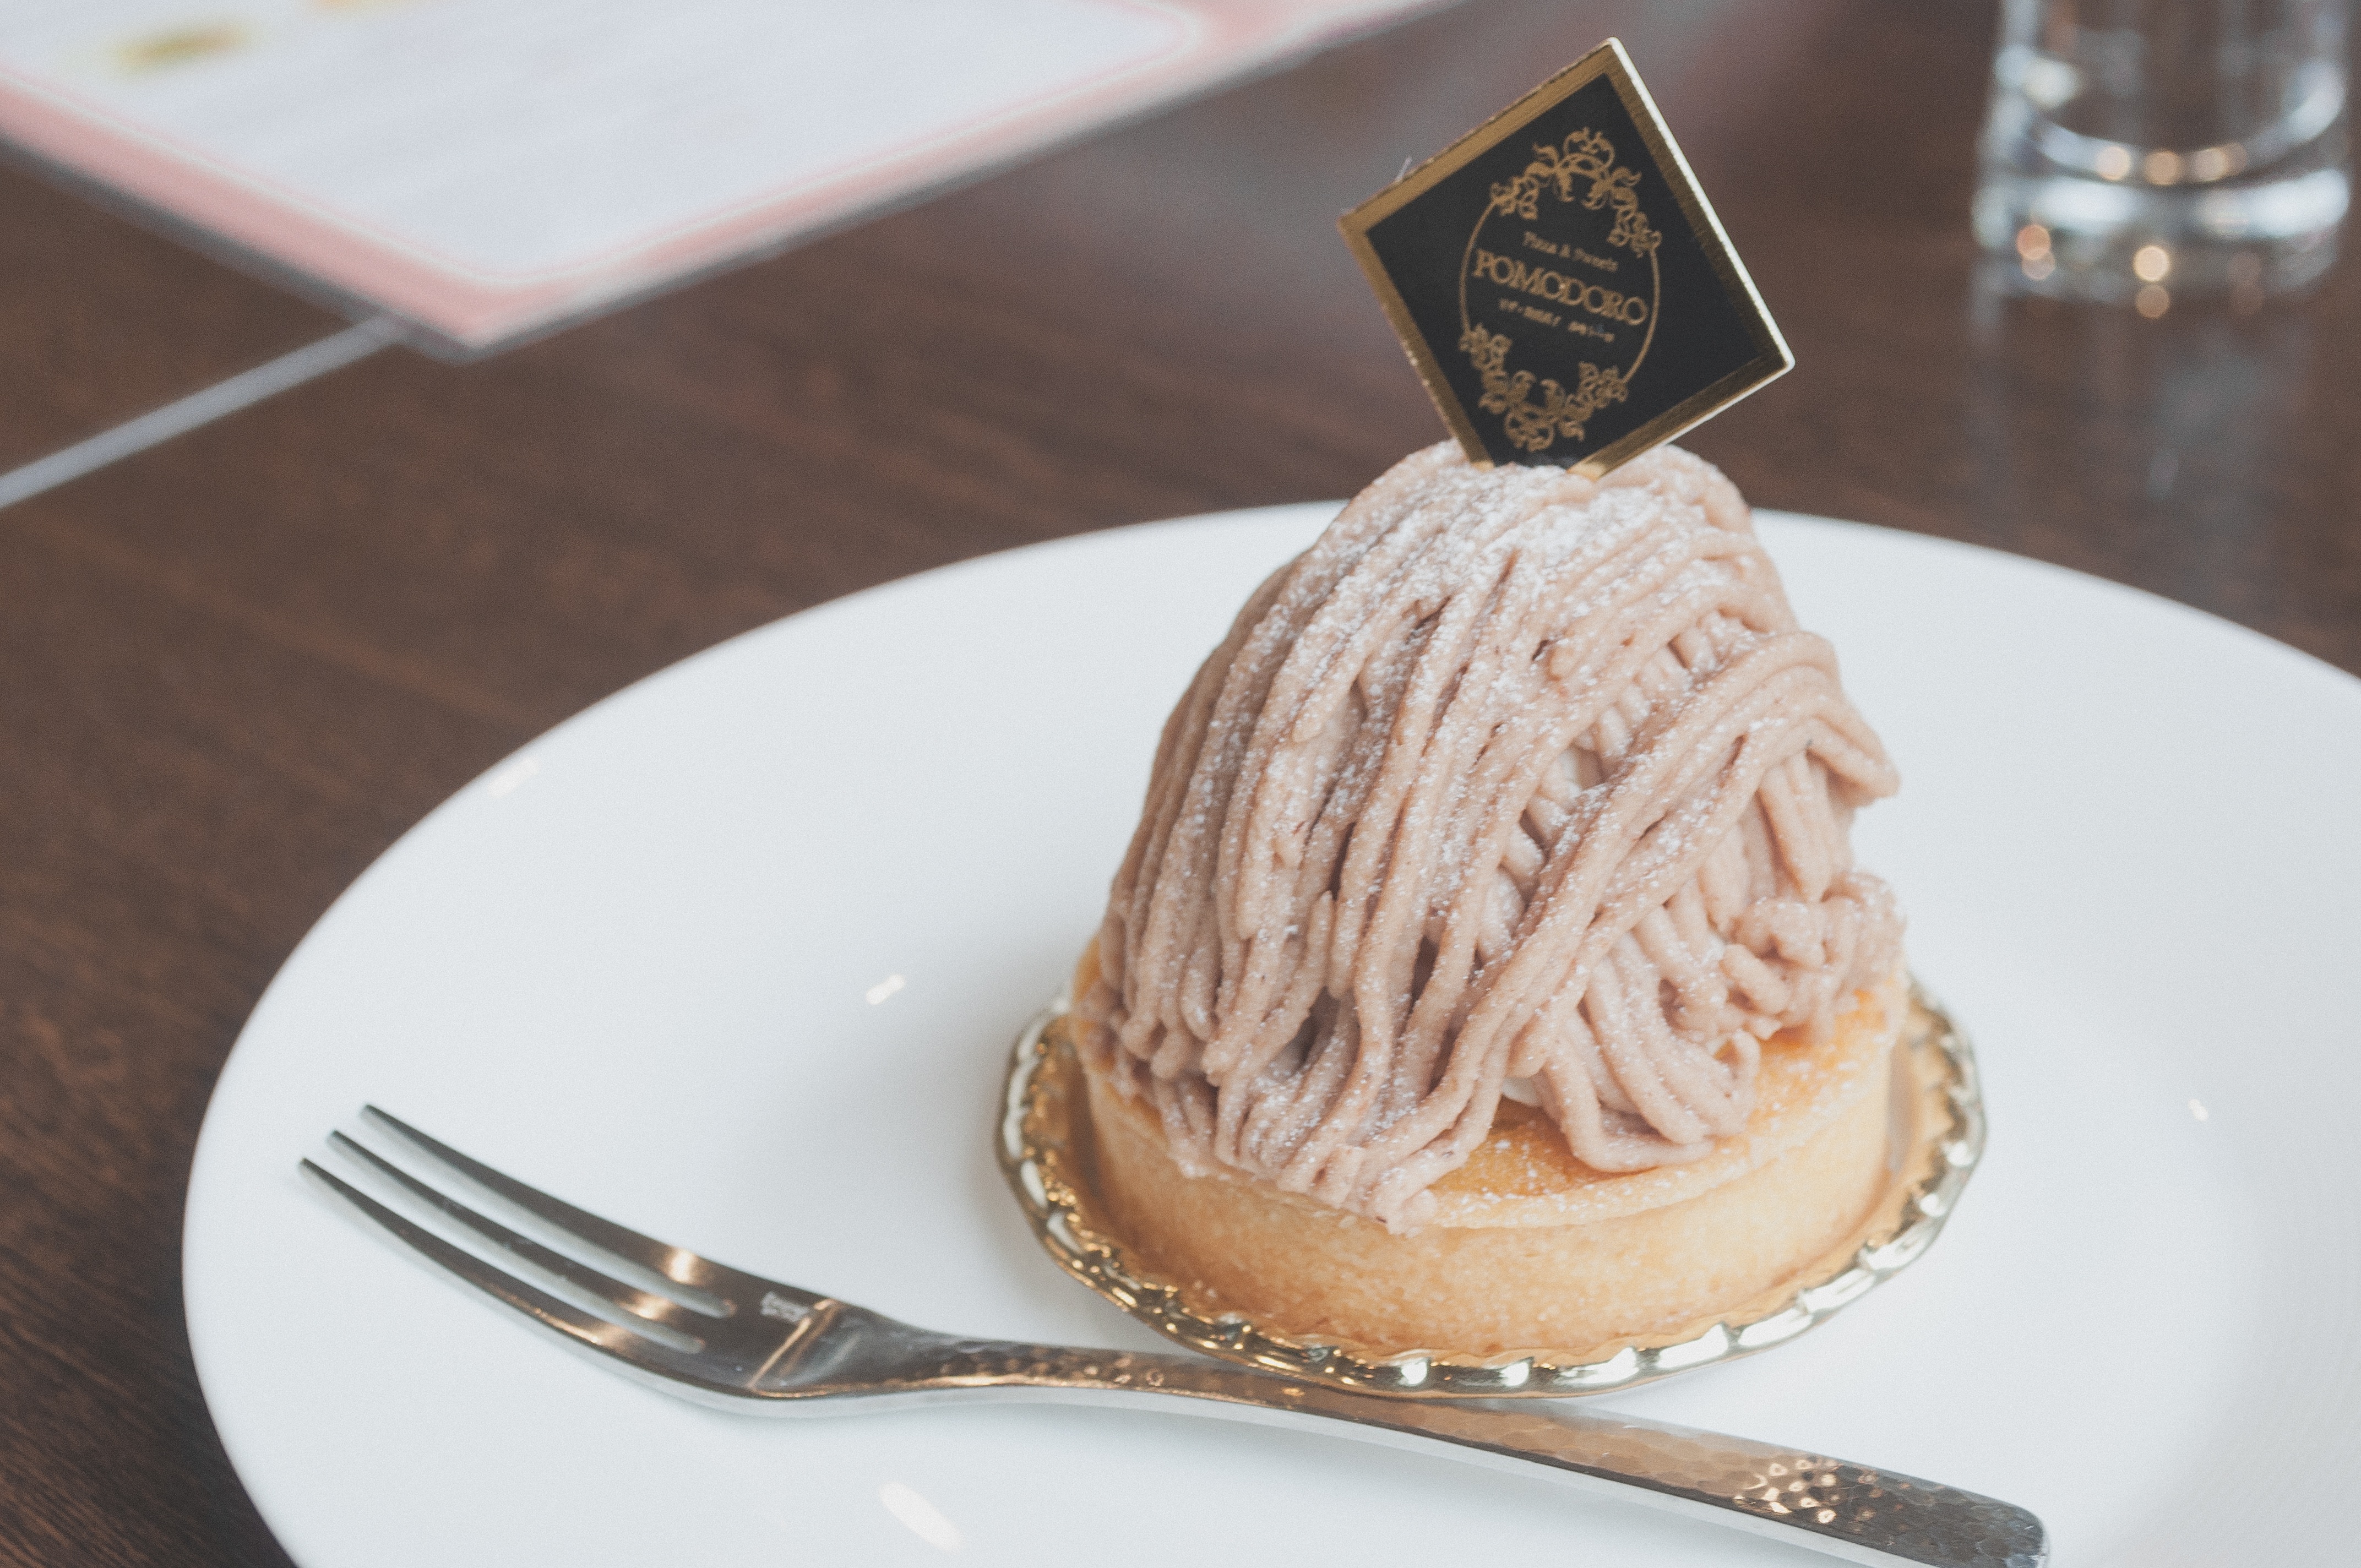
dish, meal, food, breakfast, baking, dessert, cuisine, cake, icing, flavor, buttercream